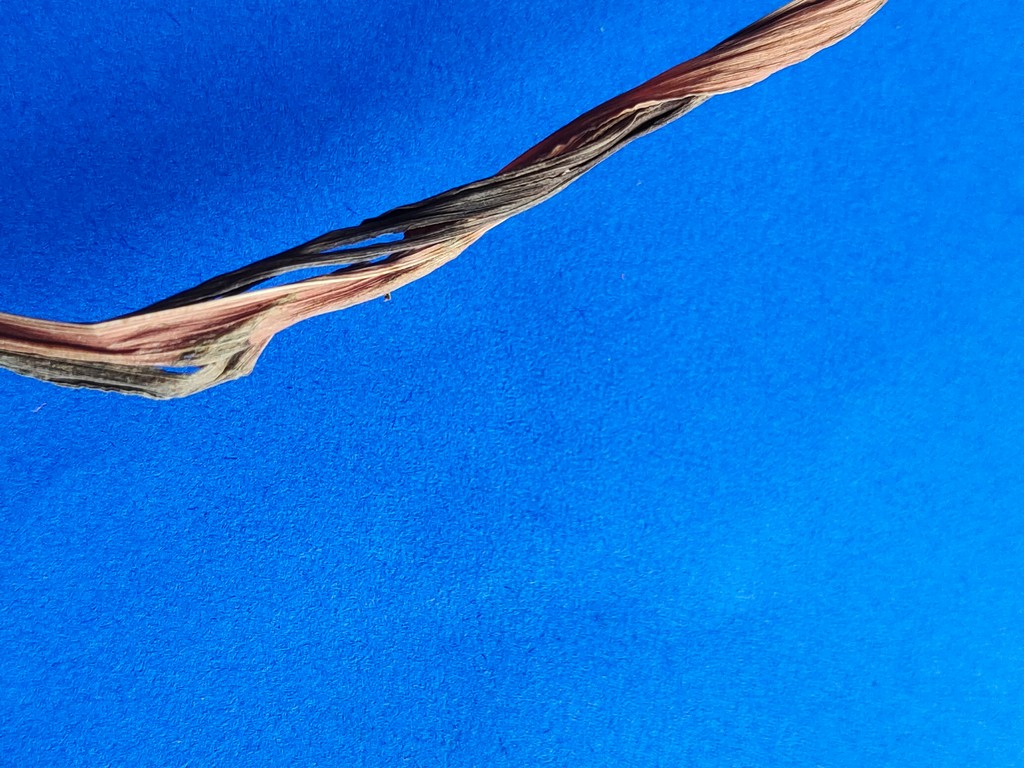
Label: Dried